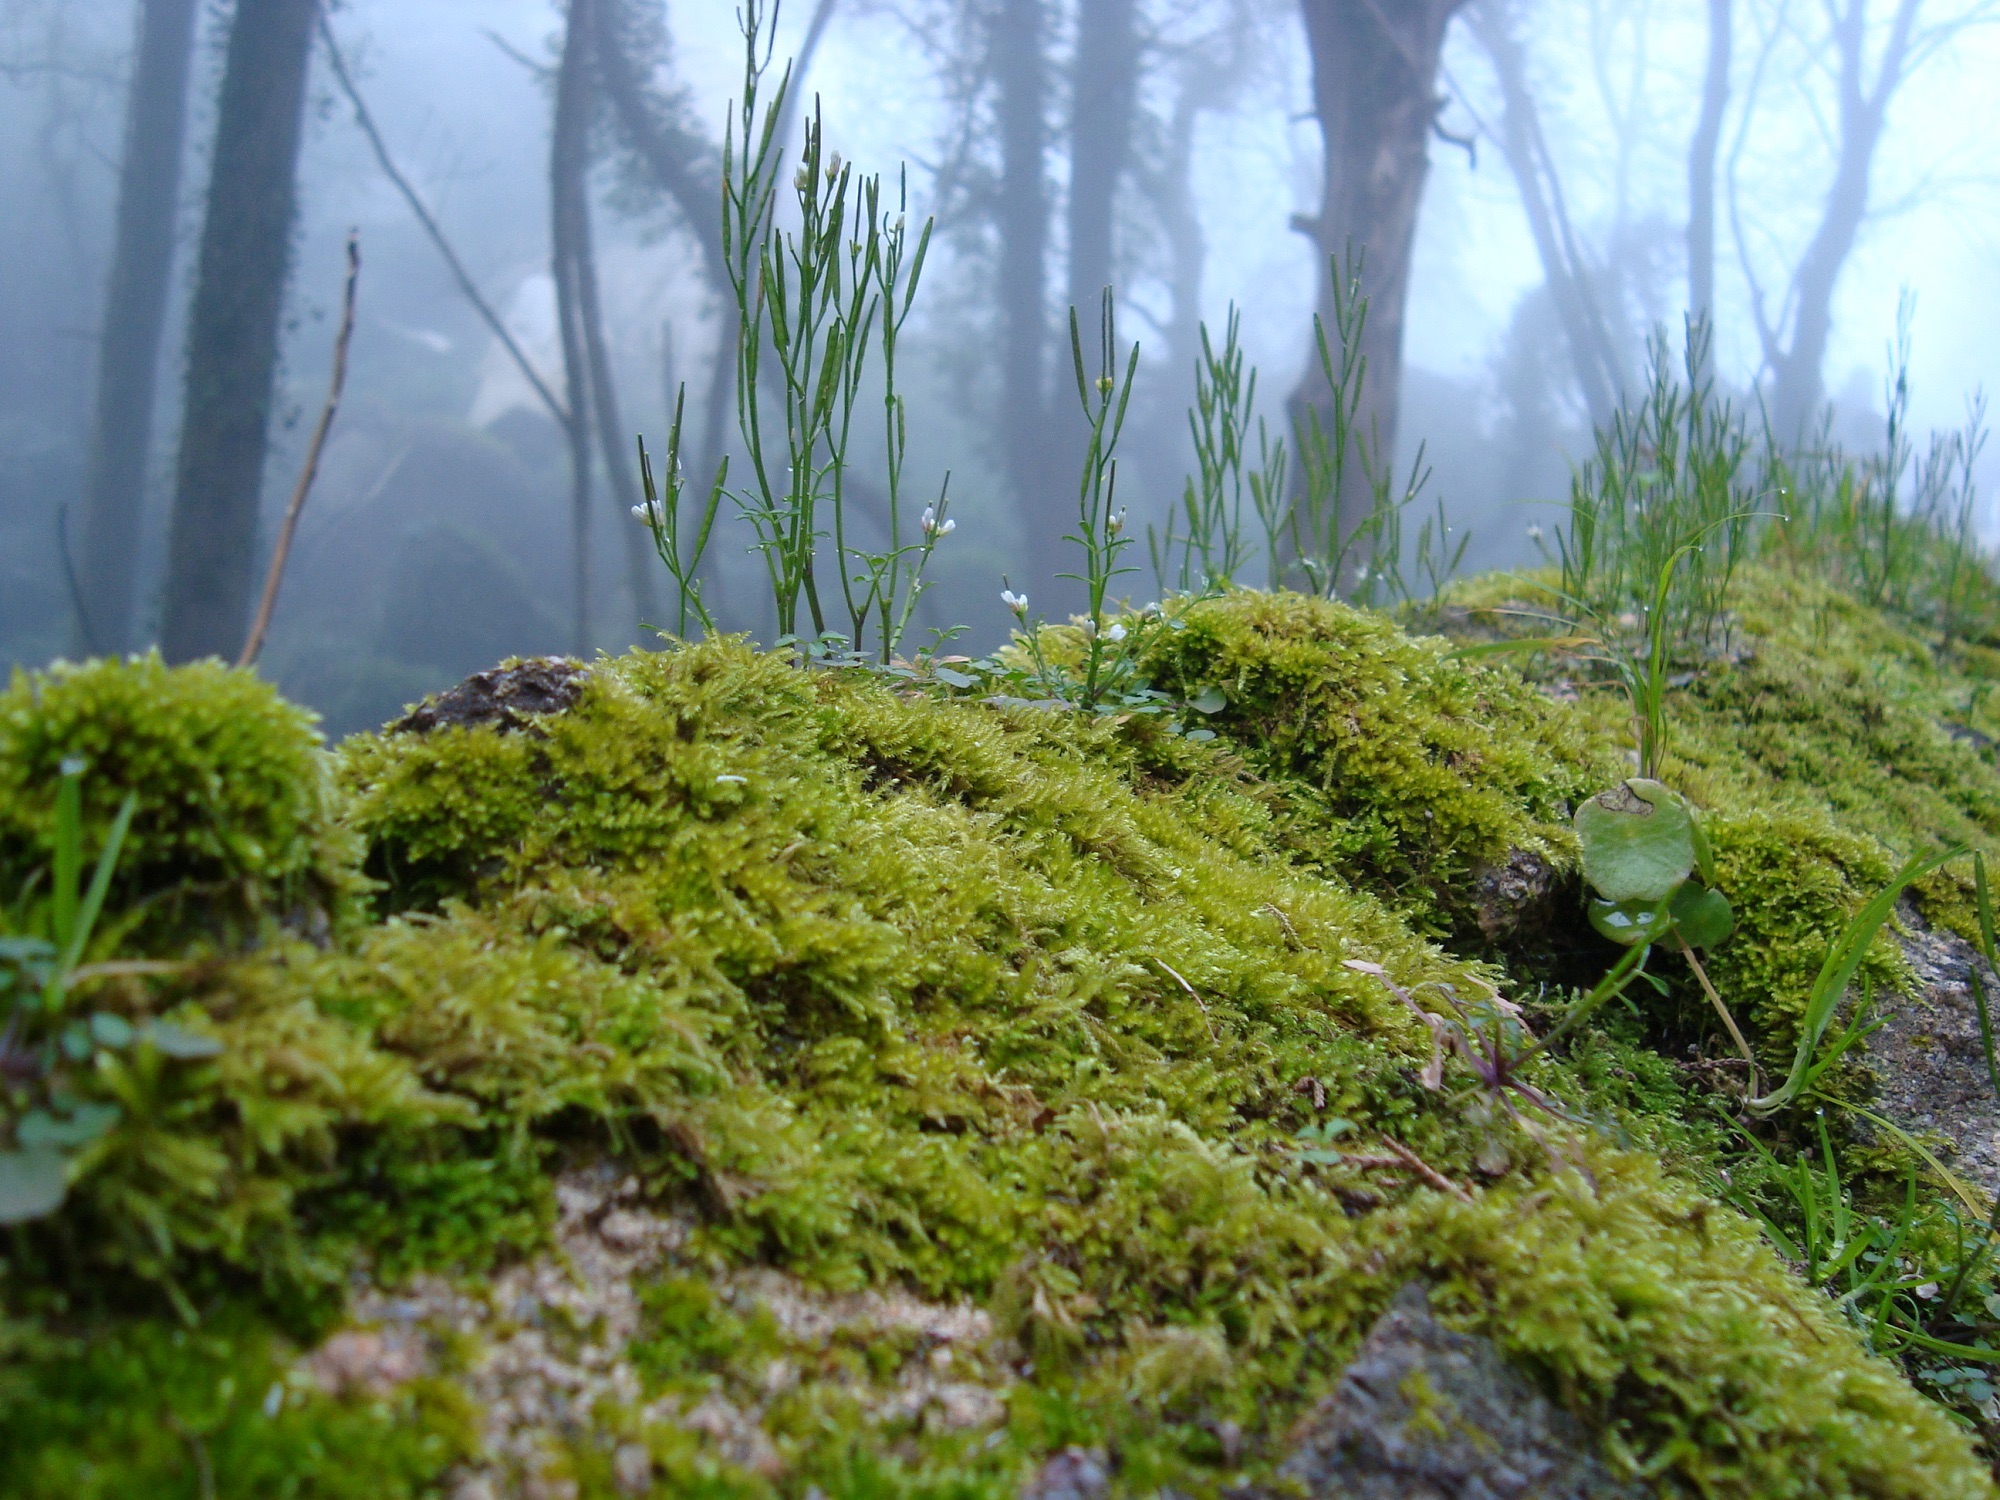
tree, forest, plant, moss, green, jungle, spruce, algae, vegetation, rainforest, wetland, woodland, habitat, ecosystem, biome, old growth forest, natural environment, temperate coniferous forest, land plant, non vascular land plant